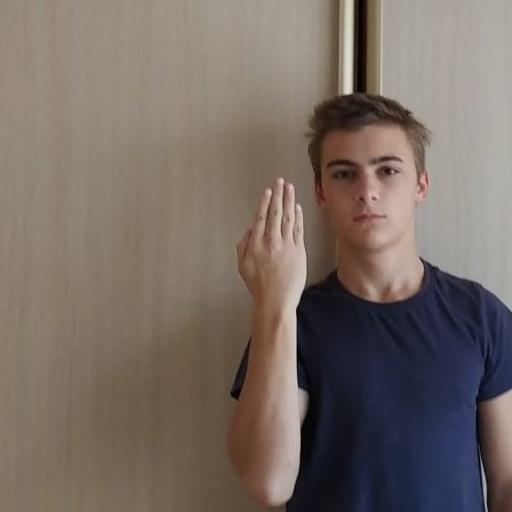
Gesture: stop_inverted